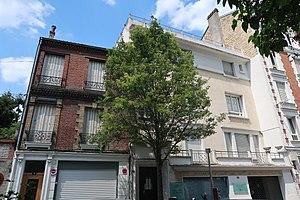
Maison d'Henri Sellier à Suresnes (Hauts-de-Seine), 23 rue Merlin-de-Thionville.
Maurice Payret-Dortail, né en 1874 et mort en 1929, est un architecte français.
Henri Sellier, né le 22 décembre 1883 à Bourges et mort le 24 novembre 1943 à Suresnes, est un homme politique français. Sénateur de la Seine et ministre de la Santé durant le Front populaire, il est maire de Suresnes pendant 22 ans, de 1919 à 1941. Président de l'Office public d'habitations à bon marché de la Seine, promoteur de la construction de logements sociaux intégrant notamment hygiène et espaces verts, il est particulièrement associé à la quinzaine de cités-jardins édifiées en région parisienne durant l'entre-deux-guerres, dont la plus emblématique est la cité-jardin de Suresnes.